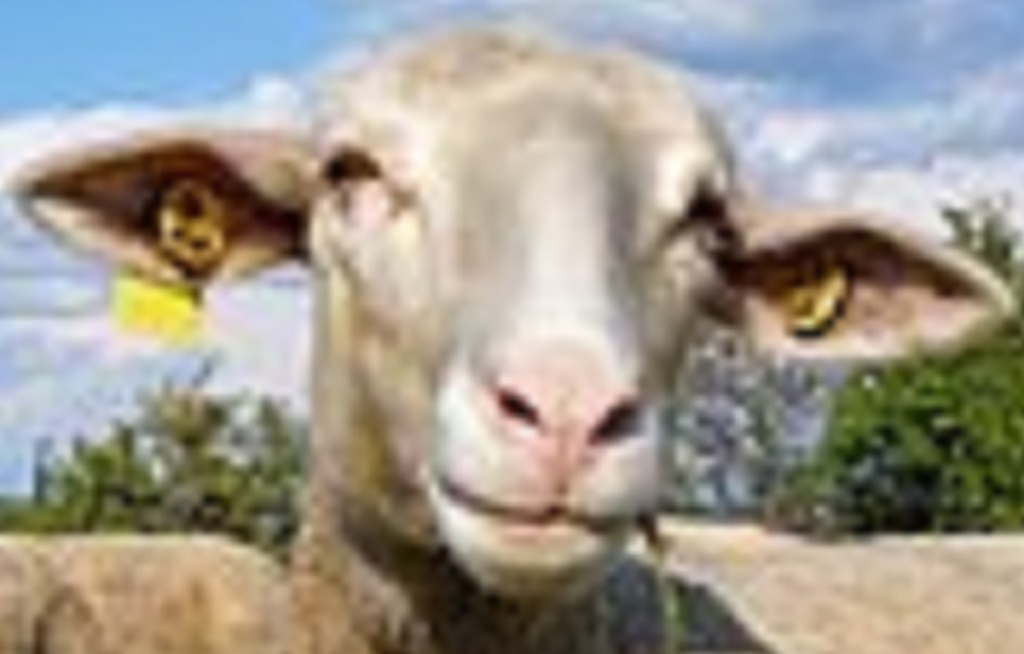
Label: no pain